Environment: real
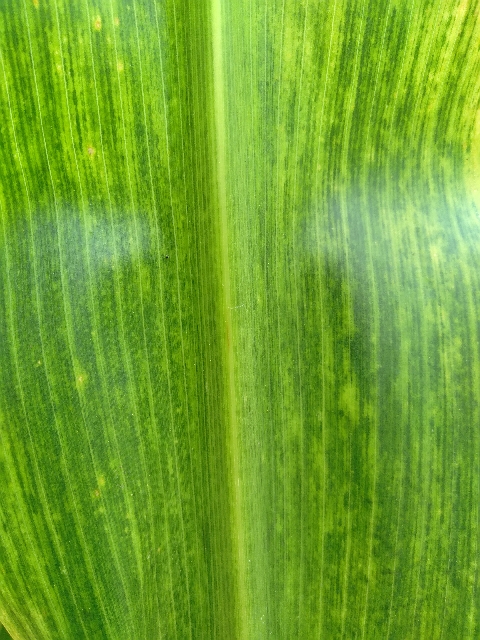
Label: lethal_necrosis